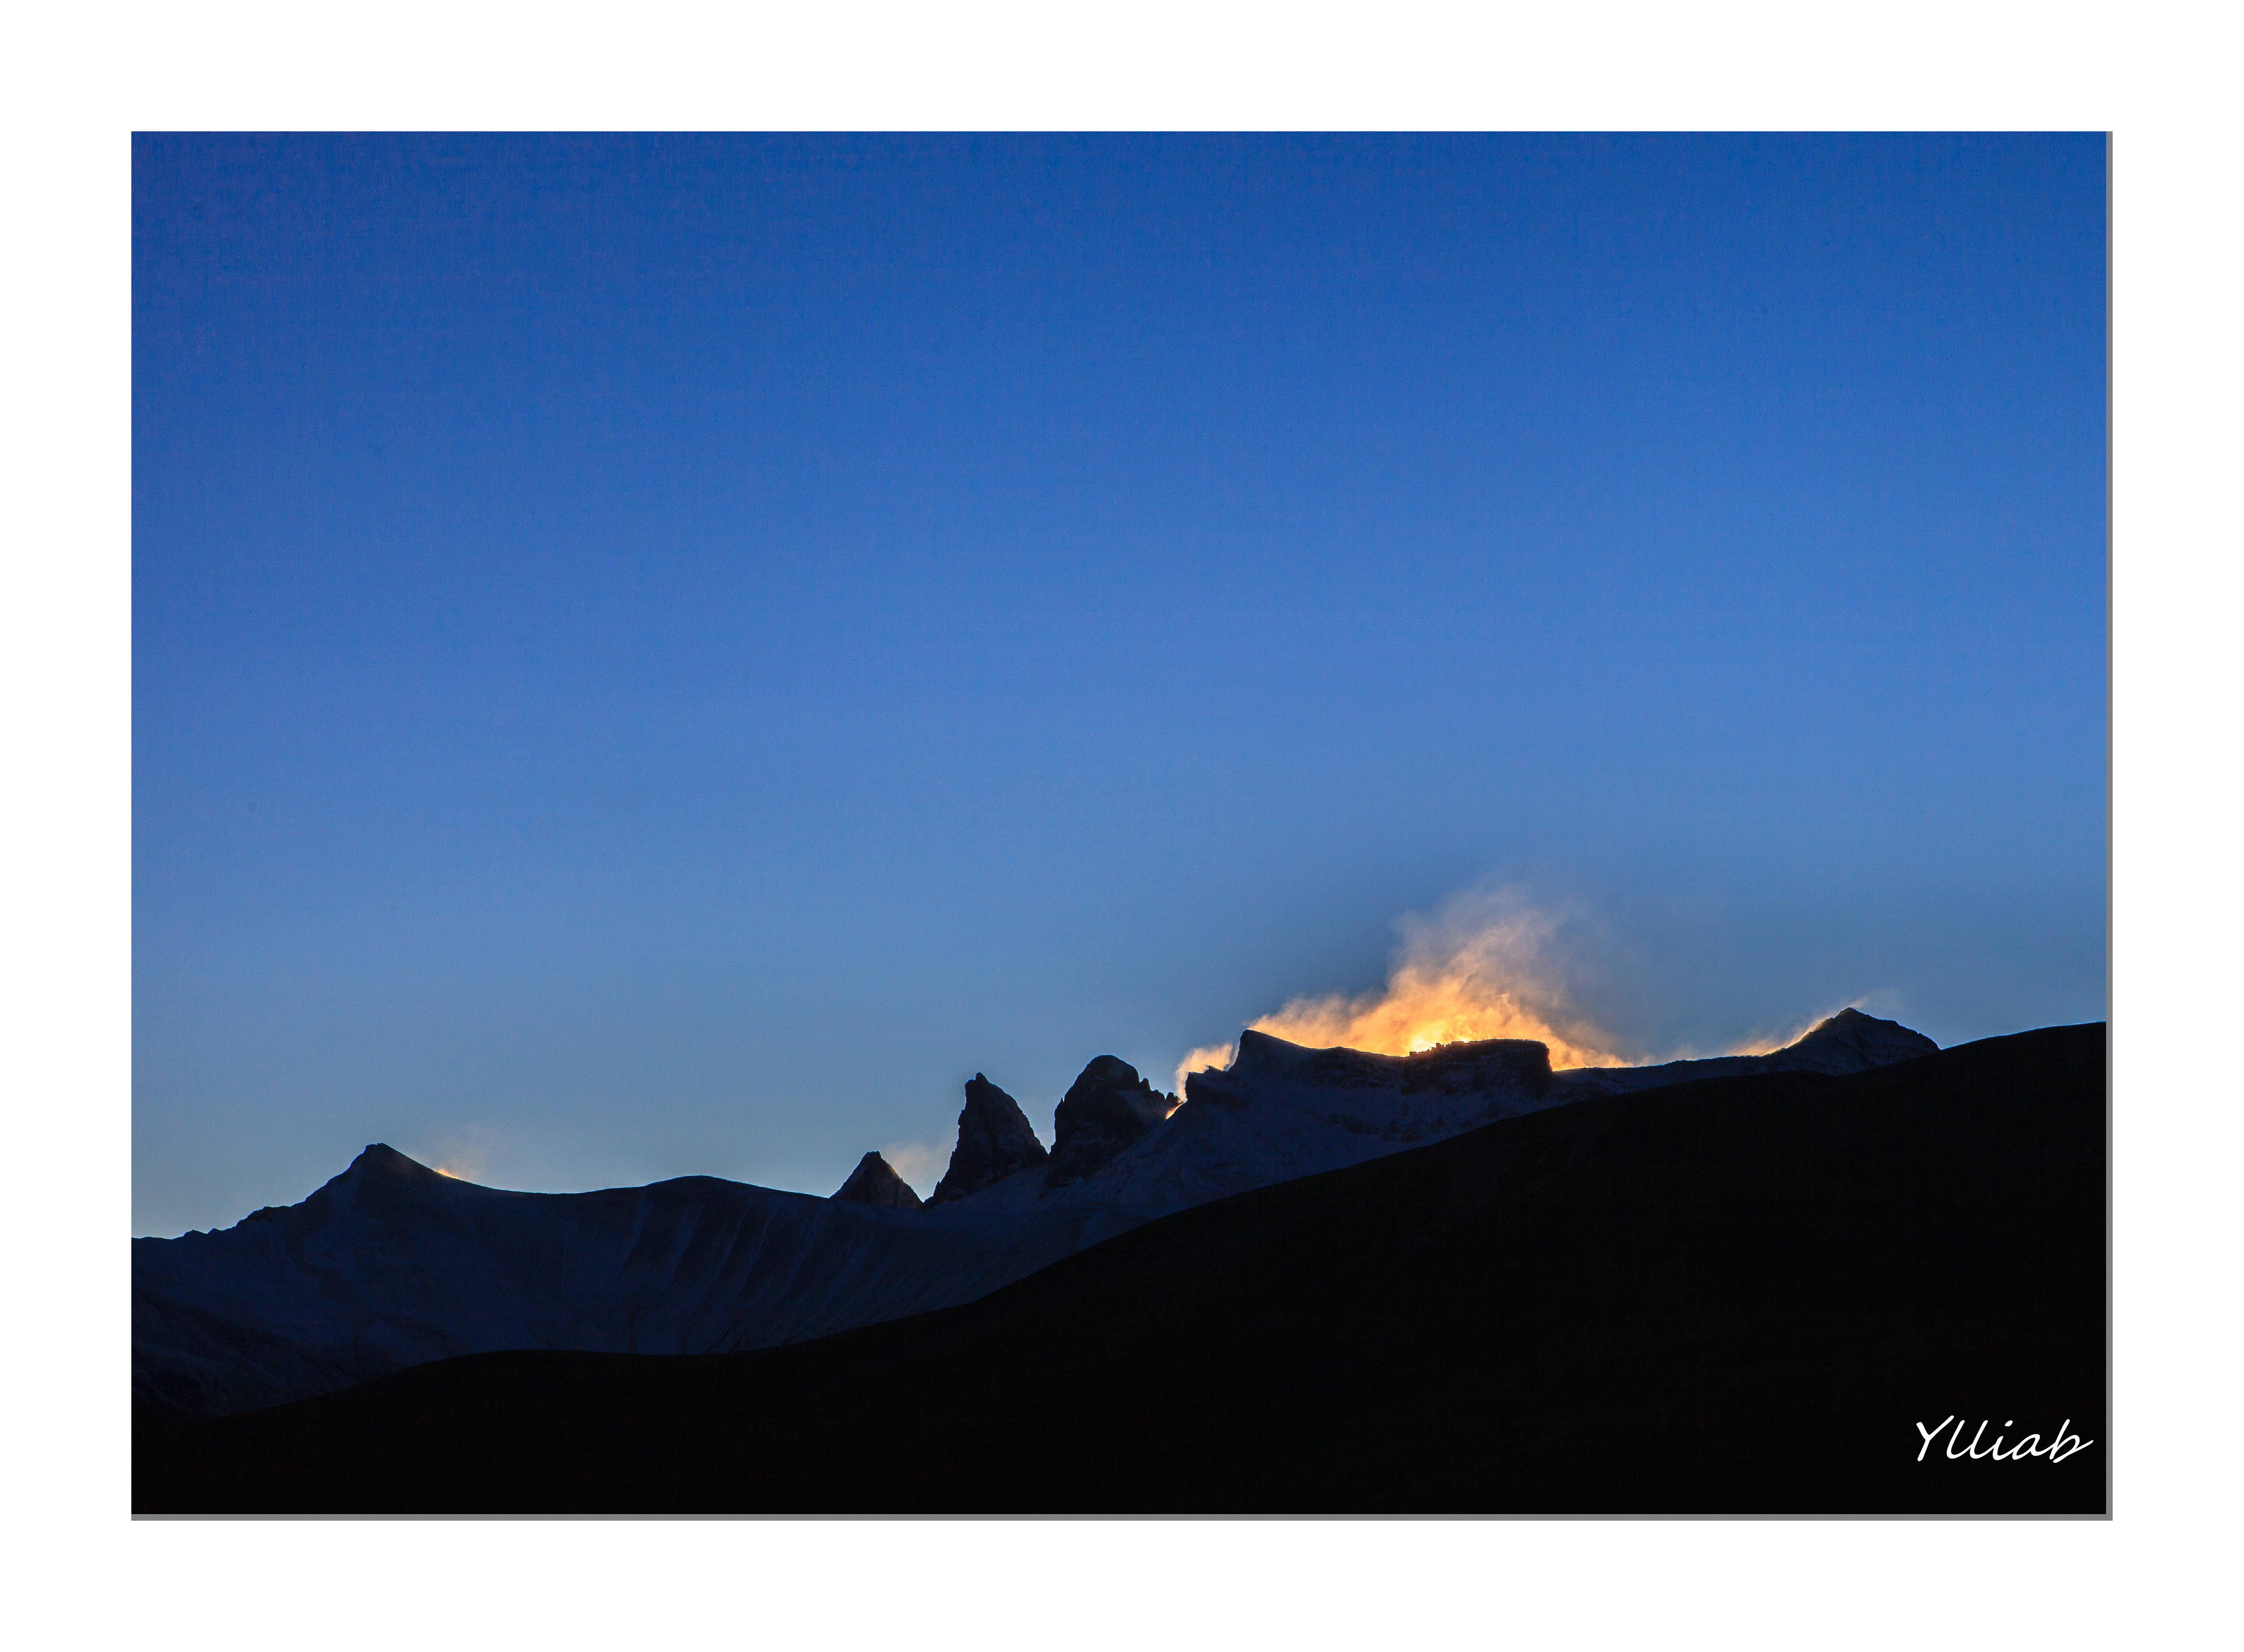
landscape, mountain, sky, sun, sunset, mountain range, france, fire, nuages, paysage, montagne, oisans, lumiere, alpes, savoie, ecosystem, ylliab, ylliabphoto, lepaysagesimplement, emparis, aiguillesdarves, landform, mountainous landforms, geological phenomenon